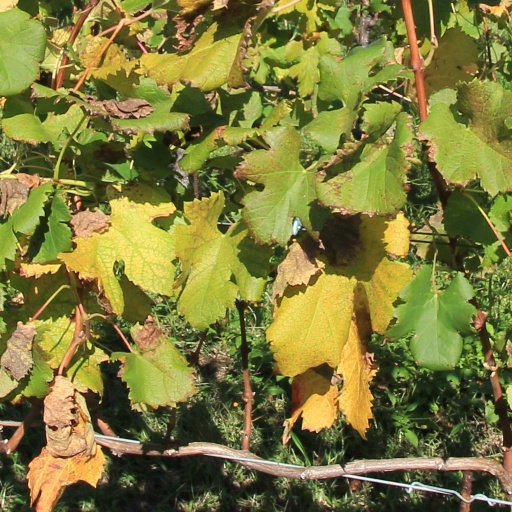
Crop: grape